Eastern South Asia

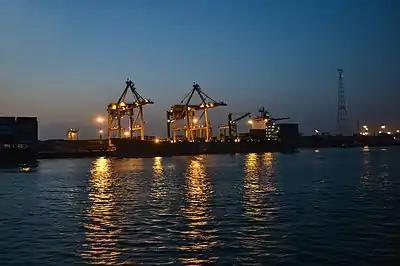
Chittagong in Bangladesh hosts the busiest seaport in the region, handling over 2.2 million TEUs in 2016

Bhutan is a constitutional monarchy headed by the King of Bhutan. Bhutan is a parliamentary democracy, with an elected bicameral legislature. The Prime Minister of Bhutan is the head of government. The legal system of Bhutan is a mixture of the semi-theocratic Tsa Yig code and English common law influences. Capital punishment was abolished in Bhutan in 2004.